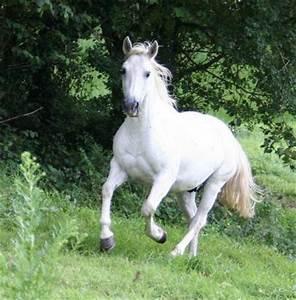
horse